The Pilot's Love Song

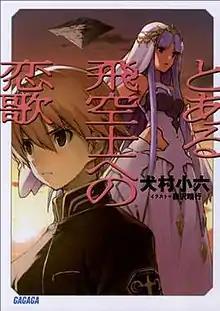
First light novel volume cover

is a Japanese light novel series by Koroku Inumura. It is set in the same fictional universe as Inumura's earlier light novel "The Princess and the Pilot". Five volumes were published between 2009 and 2011 by Shogakukan under their Gagaga Bunko imprint. An anime television series by TMS Entertainment aired in Japan from January to March 2014. A manga adaptation was serialized in Shogakukan's "Shōnen Sunday Super" from February 2014 to September 2015.